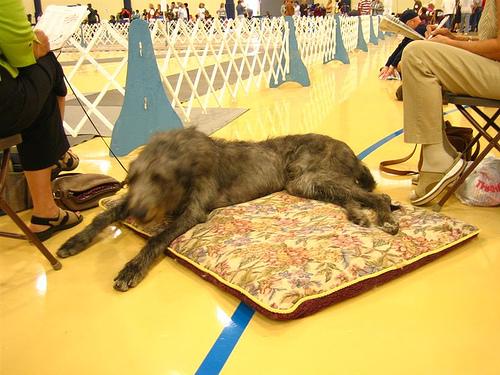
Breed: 224-n000039-Irish_wolfhound